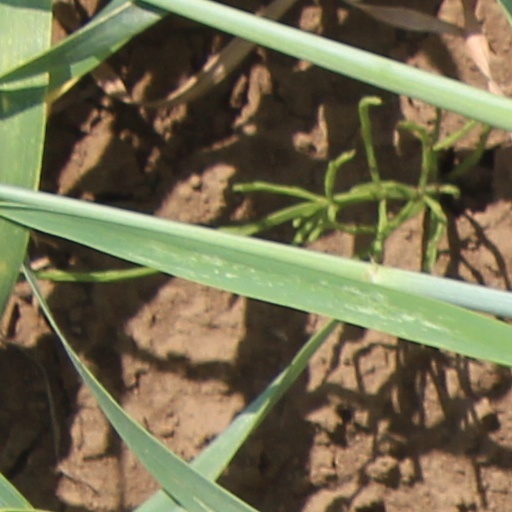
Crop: wheat